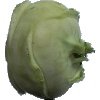
Label: kohlrabi